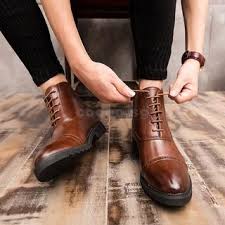
Label: Brogue